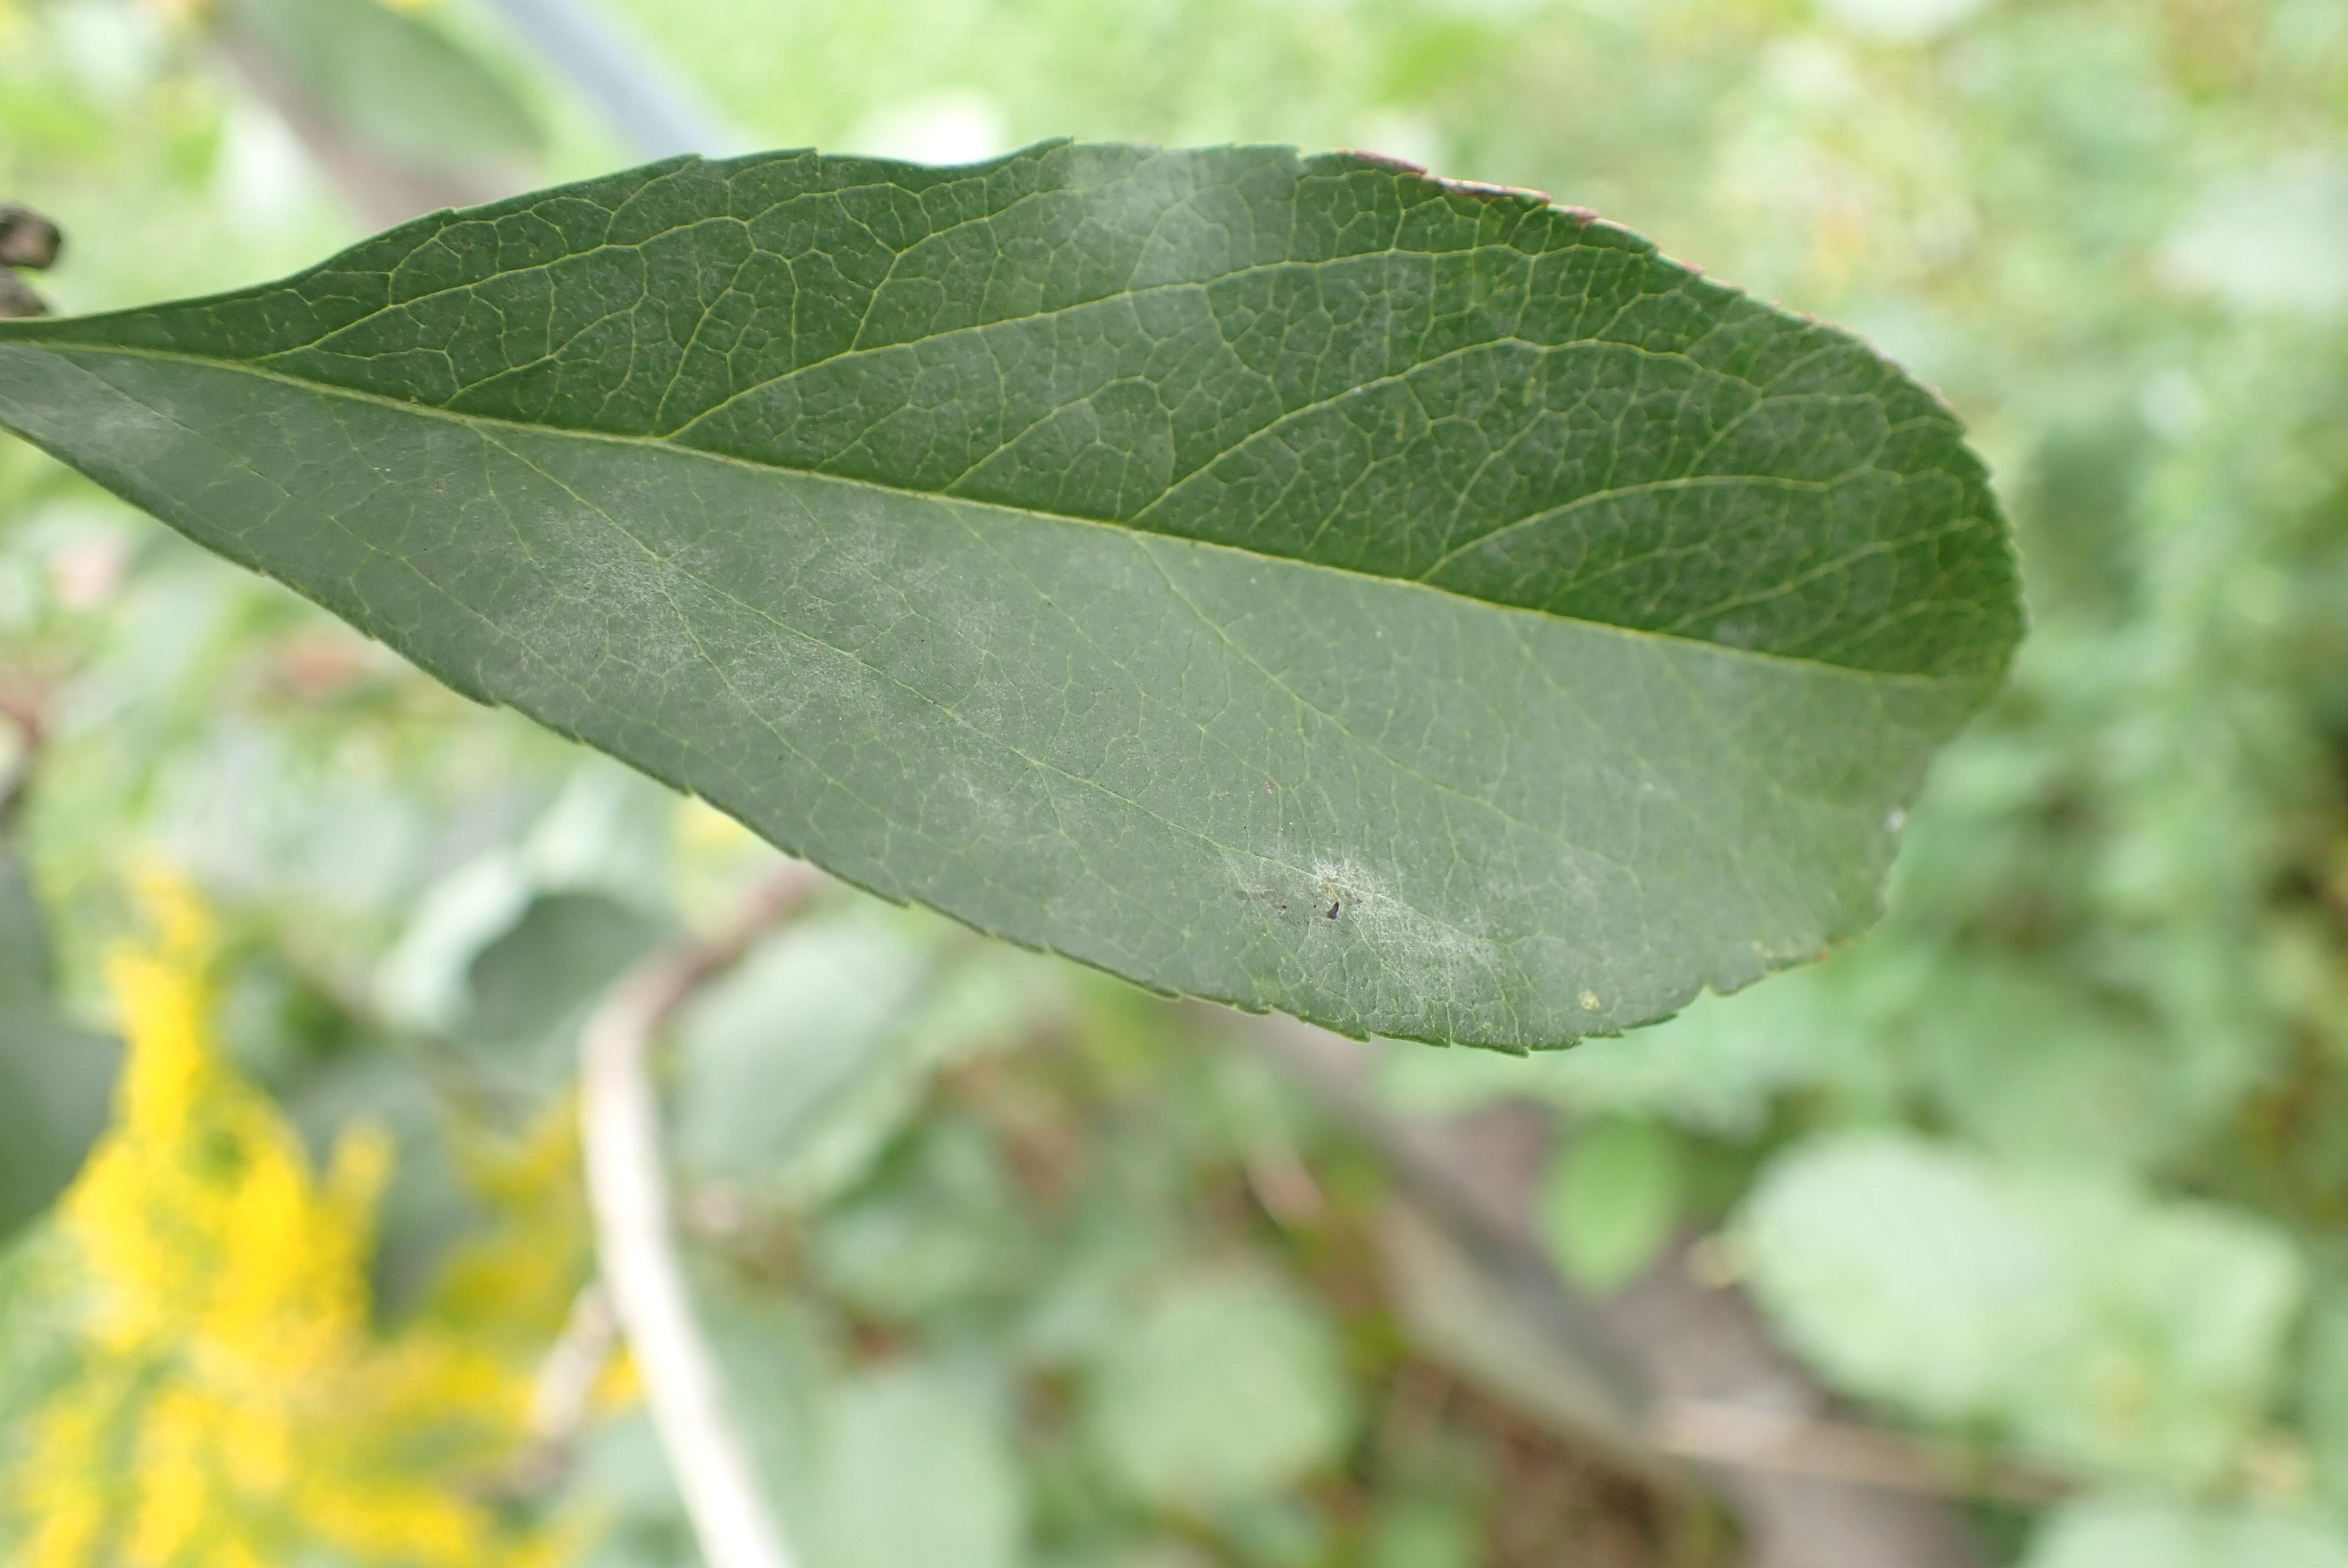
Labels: powdery_mildew